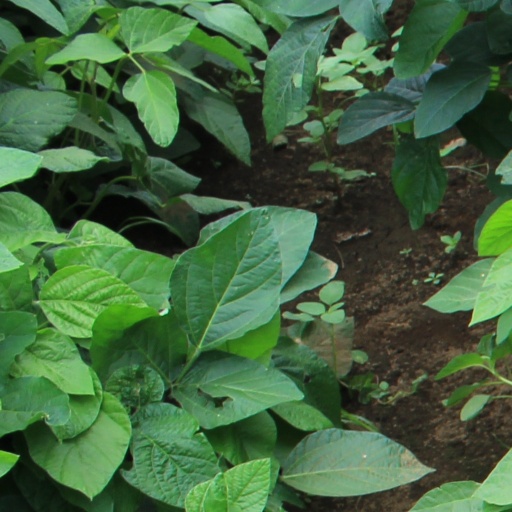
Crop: soybean